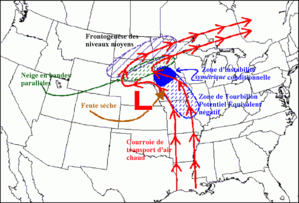
"Un cyclone extratropical, parfois nommé cyclone des latitudes moyennes, est un système météorologique de basse pression, d'échelle synoptique, qui se forme entre la ligne des tropiques et le cercle polaire. Il est associé à des fronts, soit des zones de gradients horizontaux de la température et du point de rosée, que l'on nomme aussi ""zones baroclines"".
L’instabilité symétrique conditionnelle ou ISC est une forme d'instabilité convective dans un fluide soumis à des différences de températures dans un référentiel en rotation uniforme alors qu'il est stable thermiquement dans la verticale et dynamiquement dans l'horizontal. L'instabilité dans ce cas se manifeste seulement dans un plan incliné par rapport aux deux axes mentionnés et c'est pourquoi elle peut donner lieu à une convection dite « oblique » si une particule d'air presque saturée est déplacée latéralement et verticalement dans une zone d’ISC.
Le modèle des ceintures d'écoulement est un modèle descriptif en météorologie classique qui explore la relation entre la configuration des principaux courants d’air autour d'une dépression des latitudes moyennes et les caractéristiques de l'atmosphère comme le courant-jet, les intrusions sèches et la circulation des masses nuageuses. Il fut développé comme un complément du modèle norvégien de cyclogénèse lorsque les photos des satellites météorologiques ont permis de suivre le mouvement en trois dimensions des nuages.